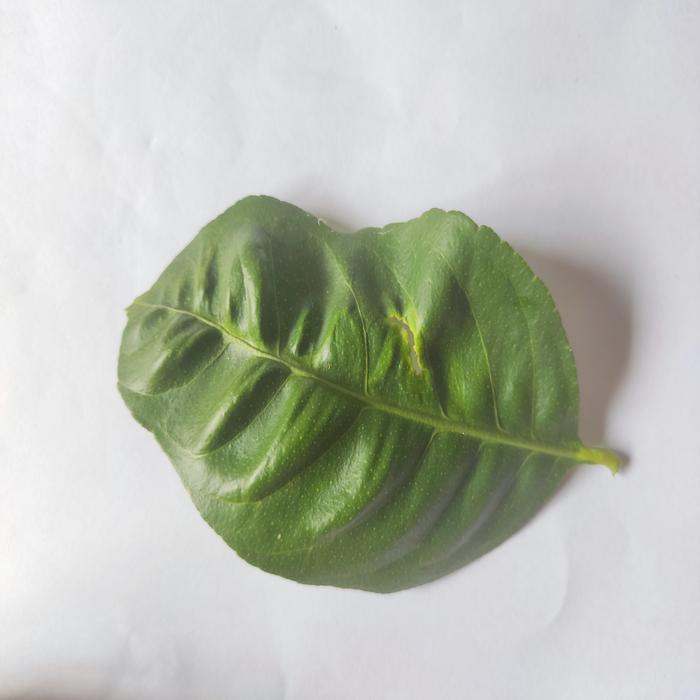
Crop: Lemon
Leaf condition: Leaf_Curl